Hicham Mahdoufi

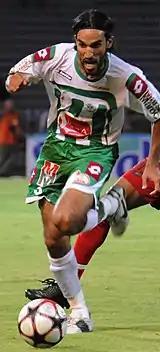
Mahdoufi in 2010

Hicham Mahdoufi (born 5 August 1983, in Khouribga) is a Moroccan professional footballer.